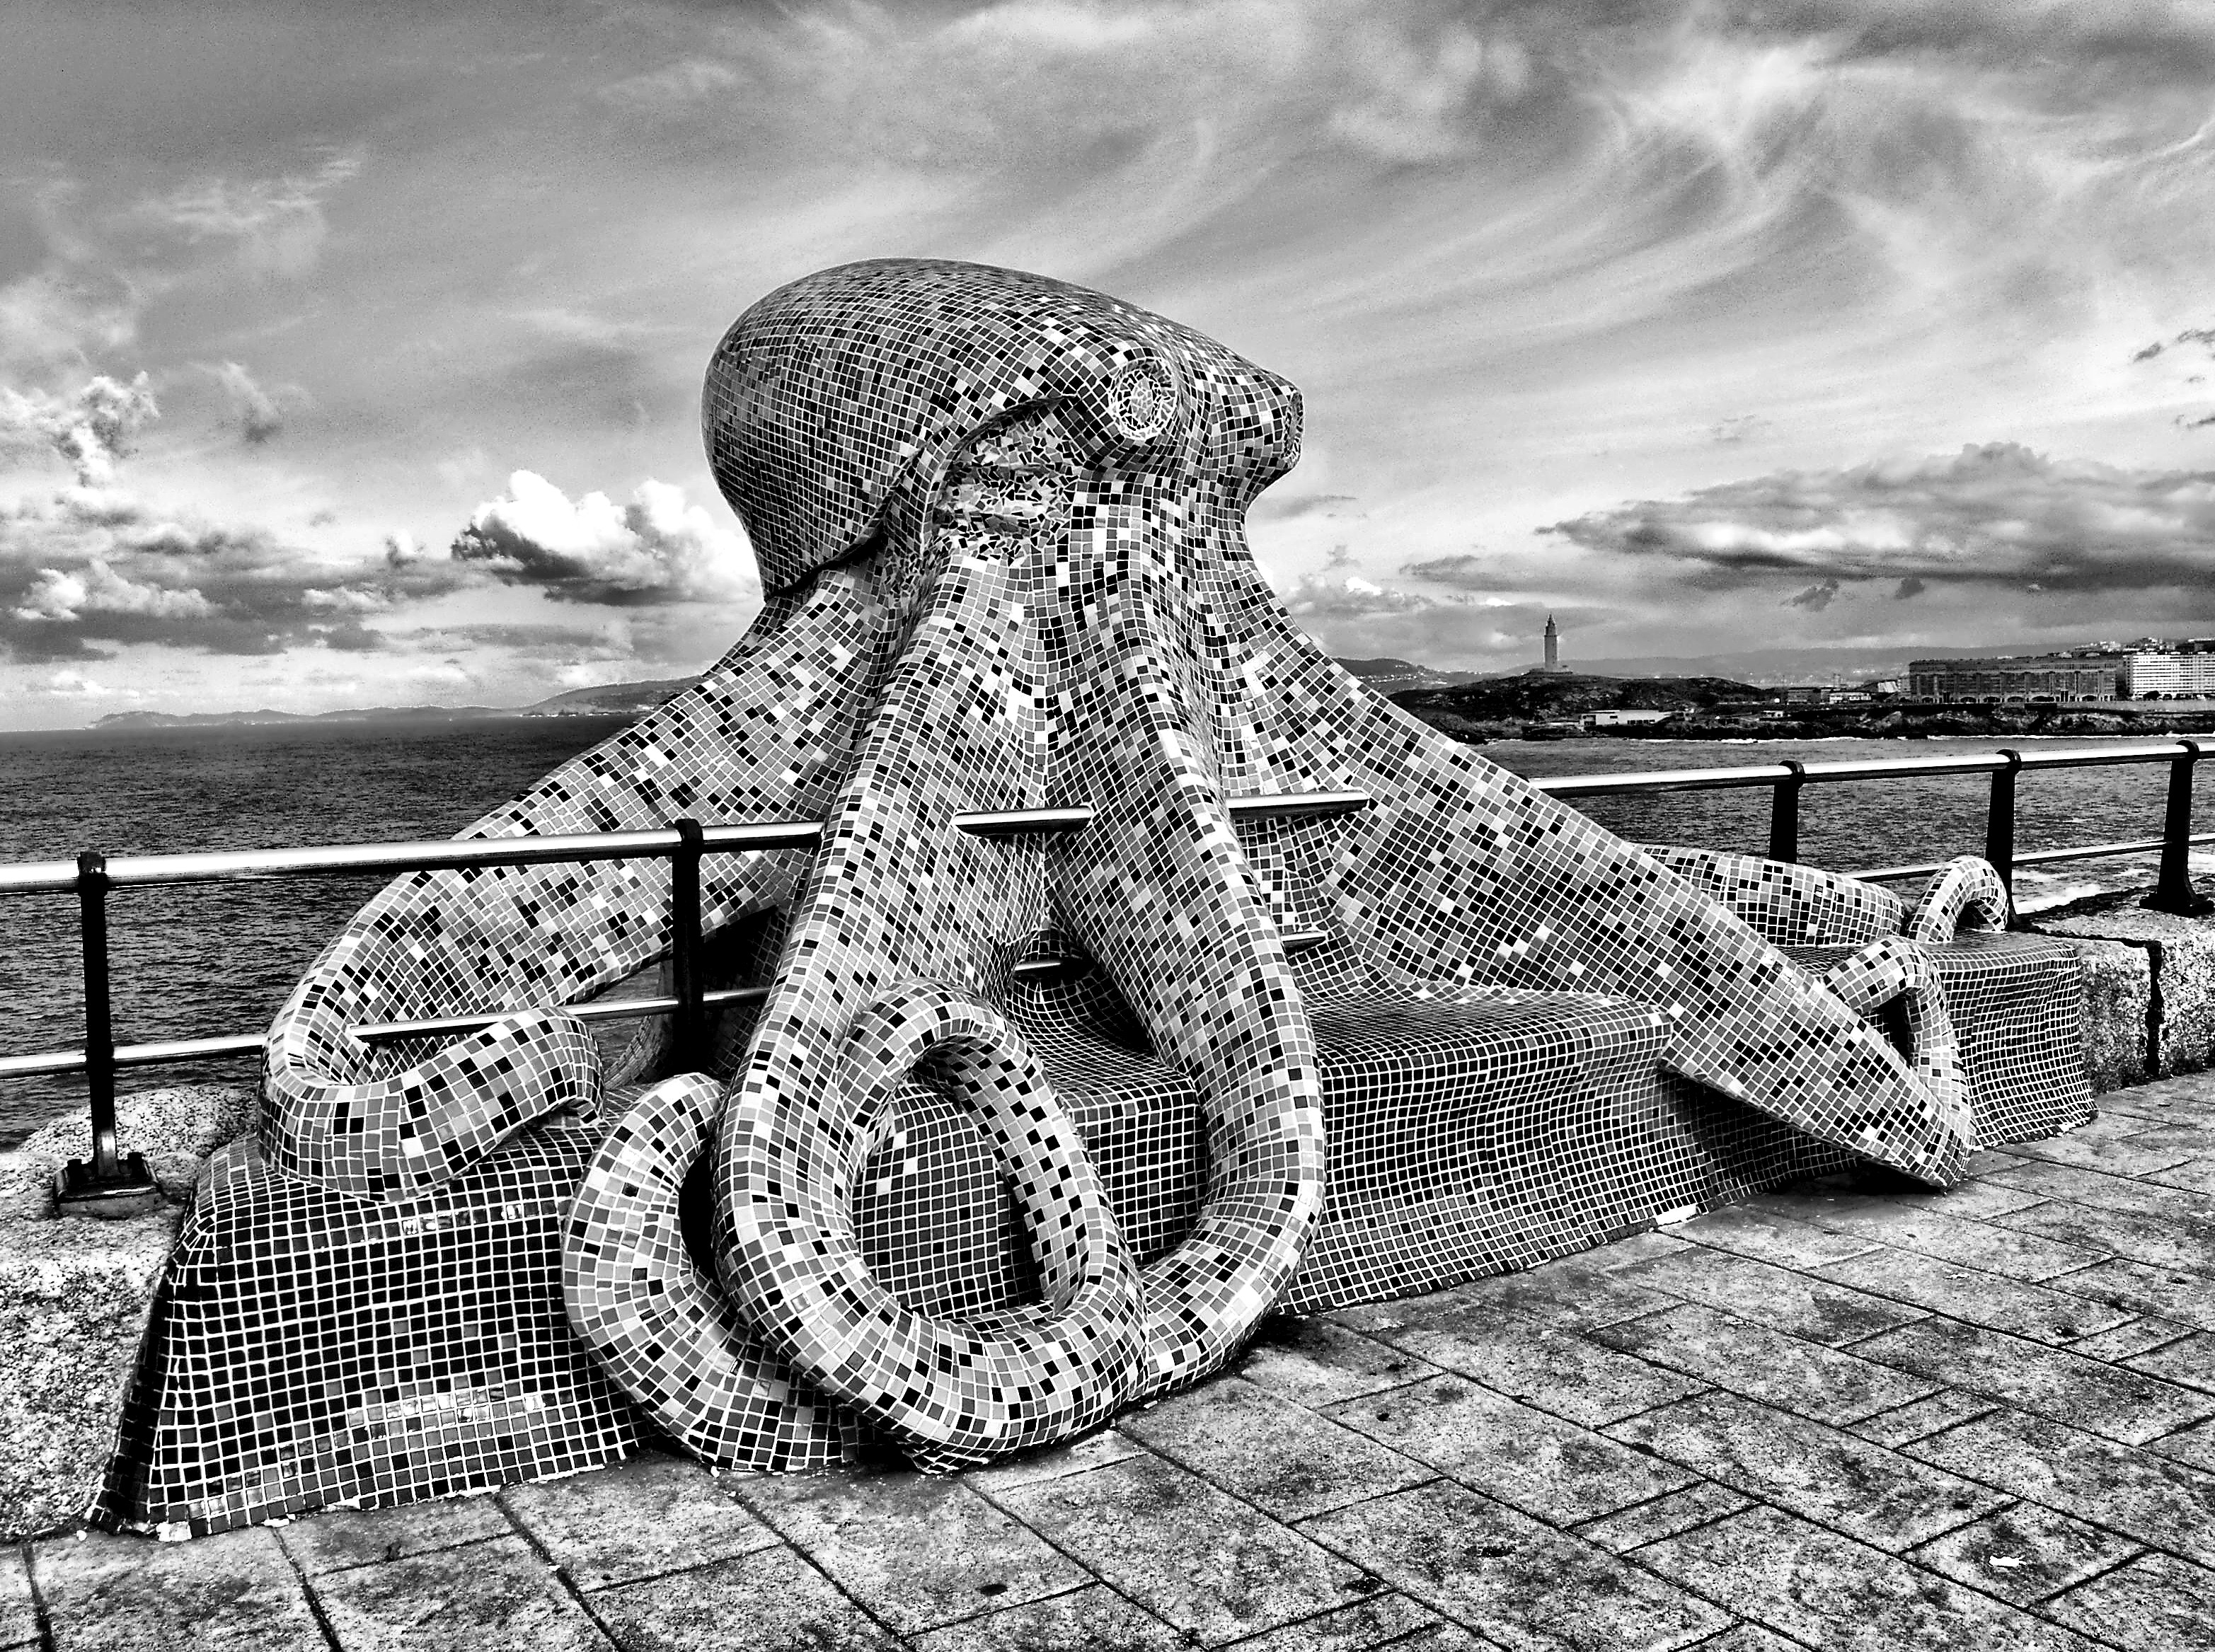
rock, black and white, white, photography, monument, statue, black, monochrome, sculpture, art, drawing, mygearandme, blackwhitephotos, thegalaxy, monochrome photography, ancient history